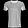
Label: T - shirt / top